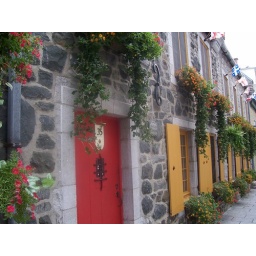
This one is by far my favorite of all the flower and hanging plant pictures.